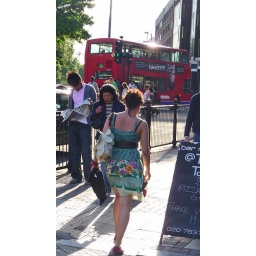
London - flower bag, in tune with dress